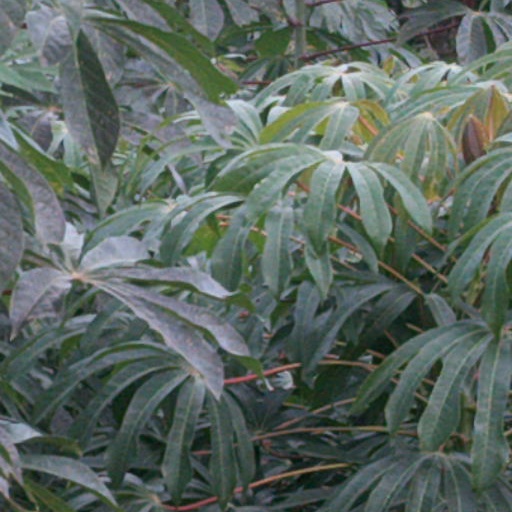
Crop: cassava